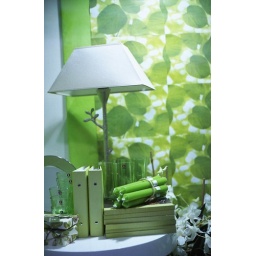
shop window in green